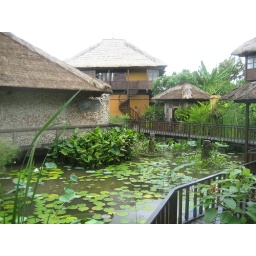
We stayed in the yellow building on the bottom floor.